2013 Shahbag protests

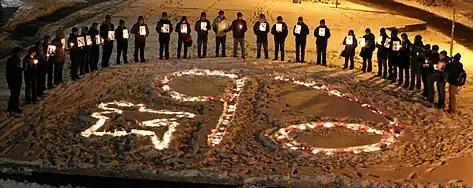
"Shahbagh protest" supporters in Stuttgart

On 10 February, Bangladeshi students gathered at Rutgers University in New Jersey to express solidarity with the "Shahbagh protests". Bangladeshi students at the University of Delaware and nearby residents demonstrated their solidarity with the Shahbagh movement on 15 February at a busy intersection in Newark, Delaware. A candlelight vigil was held that evening for Rajib, a blogger and human rights activist who was killed several hours before the demonstration.